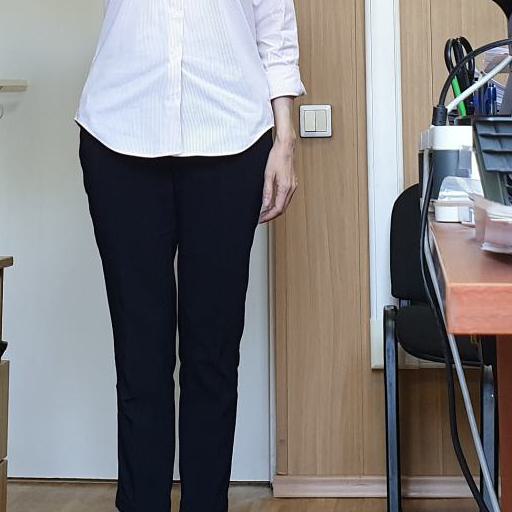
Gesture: no_gesture